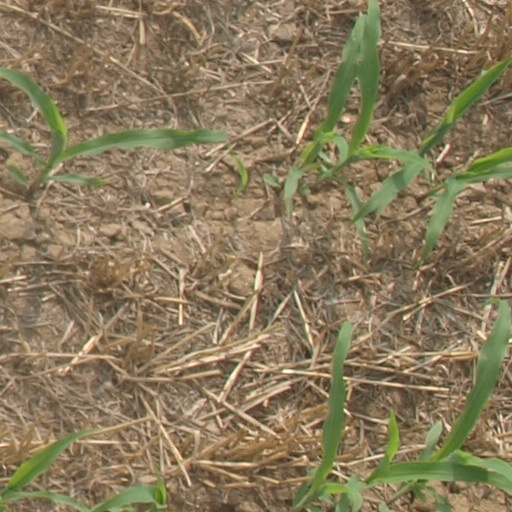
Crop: maize; corn